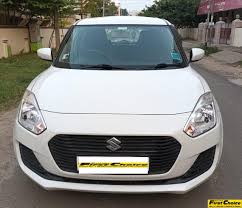
Label: noambulance